ʻIolani Palace

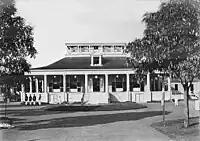
The original ʻIolani Palace, the grandest house of its time in Honolulu, built by Mataio Kekūanaōʻa for his daughter, Princess Victoria Kamāmalu

In July 1844, Kekūanaōʻa began building a large home at the site of the current palace as a gift to his daughter Victoria Kamāmalu. Instead, Kamehameha III purchased the estate and used the home as his royal residence after moving the capital of the kingdom to Honolulu from Lāhainā. It would become the Iolani Palace. As older alii died, the lands were passed down and concentrated into fewer hands. Kekāuluohi's lands were passed down to her from the Kamehameha family. When she died, she left her accumulated lands and wealth to her son, not her husband Kanaʻina however, Lunalilo predeceased his father.